GE Dash 8.5-40CW

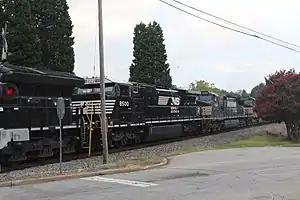
NS Dash 8.5 #8500 at Salisbury.

The GE Dash 8.5-40CW was a 6-axle a 4,000 hp (2,800 kW) diesel-electric locomotive originally built by GE Transportation Systems, rebuilt by Norfolk Southern at its shops in Roanoke, VA. The first locomotive started rebuild 2012, with eleven more being rebuilt until 2016.